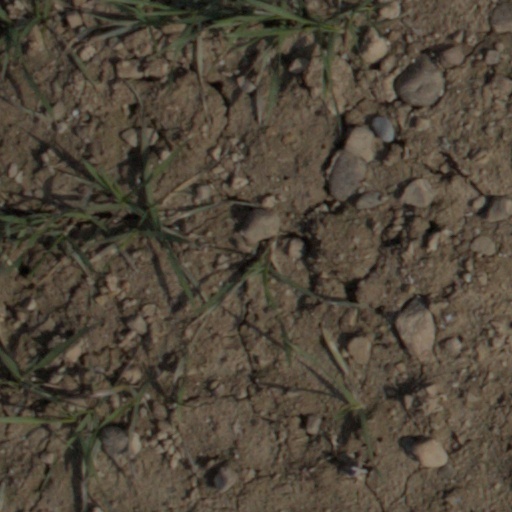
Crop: wheat